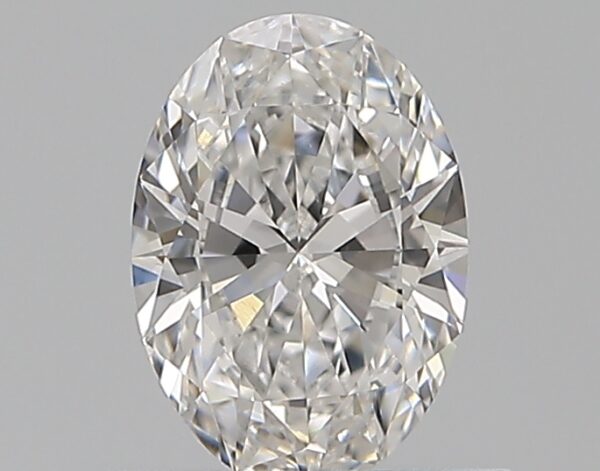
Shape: oval
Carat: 0.59
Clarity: VS1
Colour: D
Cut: EX
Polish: VG
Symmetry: VG
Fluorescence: ST
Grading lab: GIA
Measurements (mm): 6.68 x 4.73 x 2.79